Papaver heterophyllum

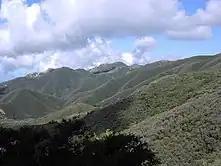
California chaparral in the Santa Ynez Mountains

They are annuals and bloom in the spring but are especially abundant after a fire because the seeds are cued to germinate by cues such as heat, smoke, or charred wood. Within its habitat, wind poppy flowers usually stand a little taller than most of the surrounding vegetation which is thought to help them sway in the wind to attract insect pollinators from further away.